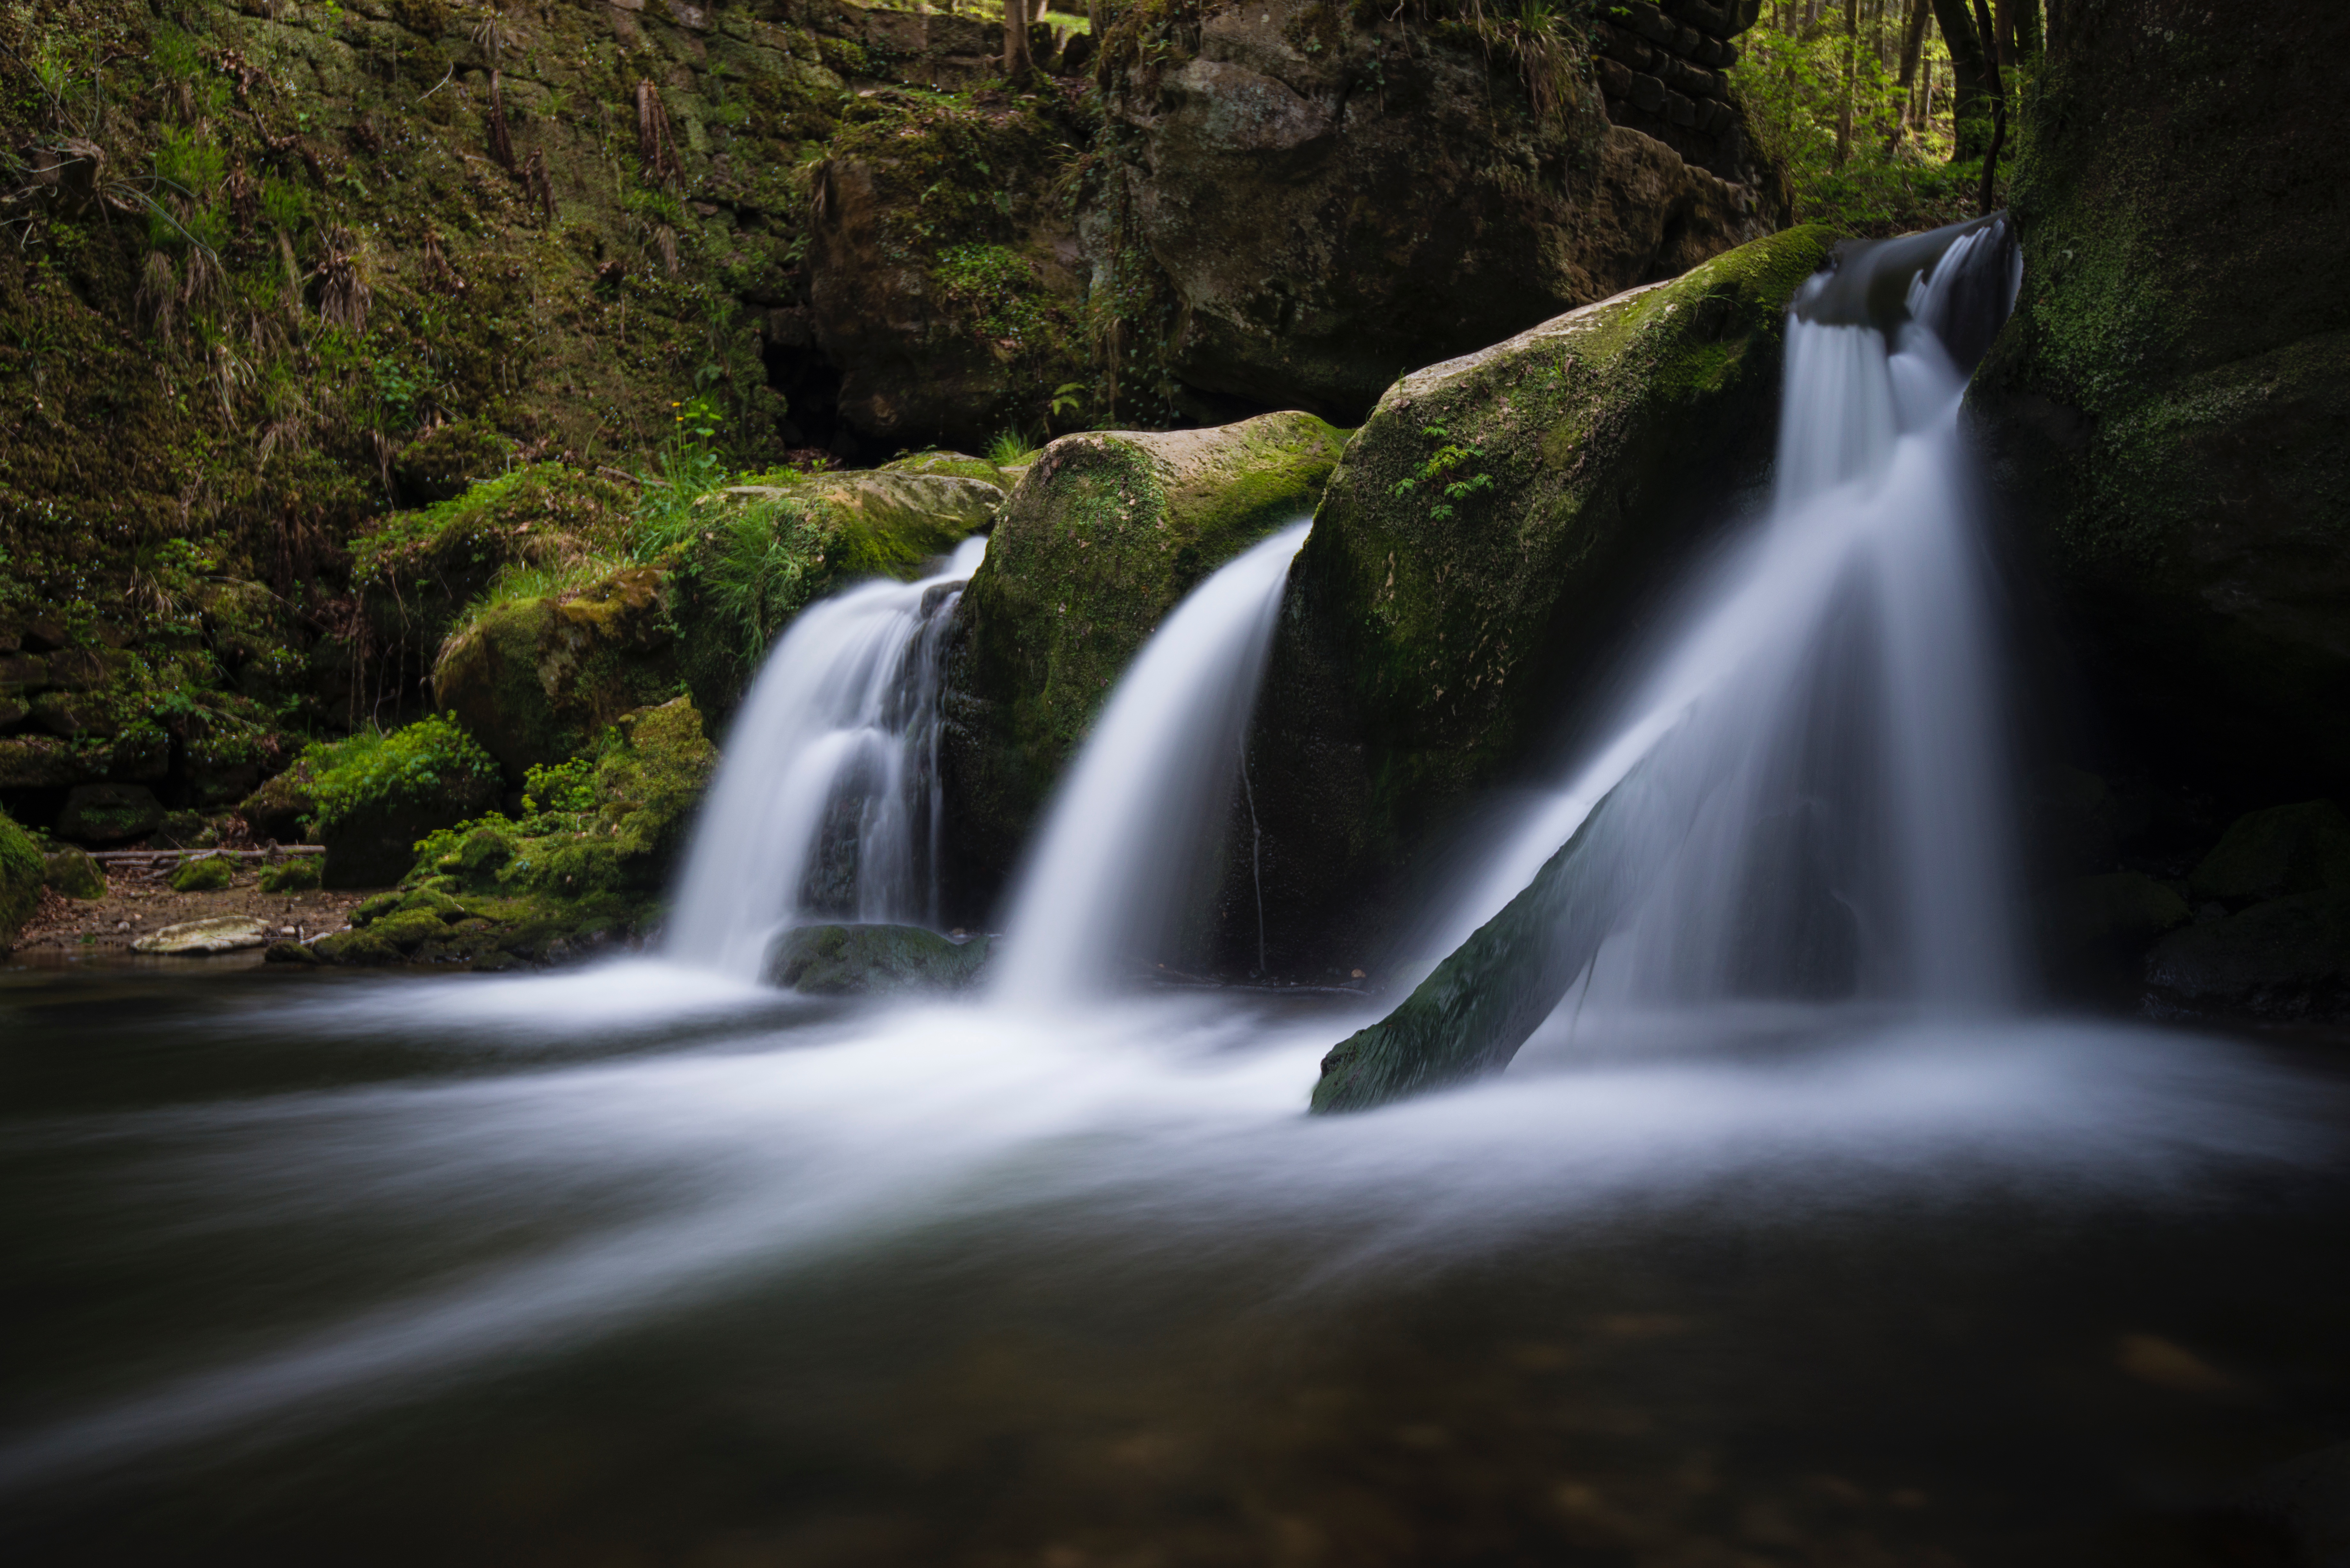
landscape, water, nature, forest, rock, waterfall, leaf, river, stream, jungle, autumn, body of water, rainforest, wasserfall, water feature, watercourse